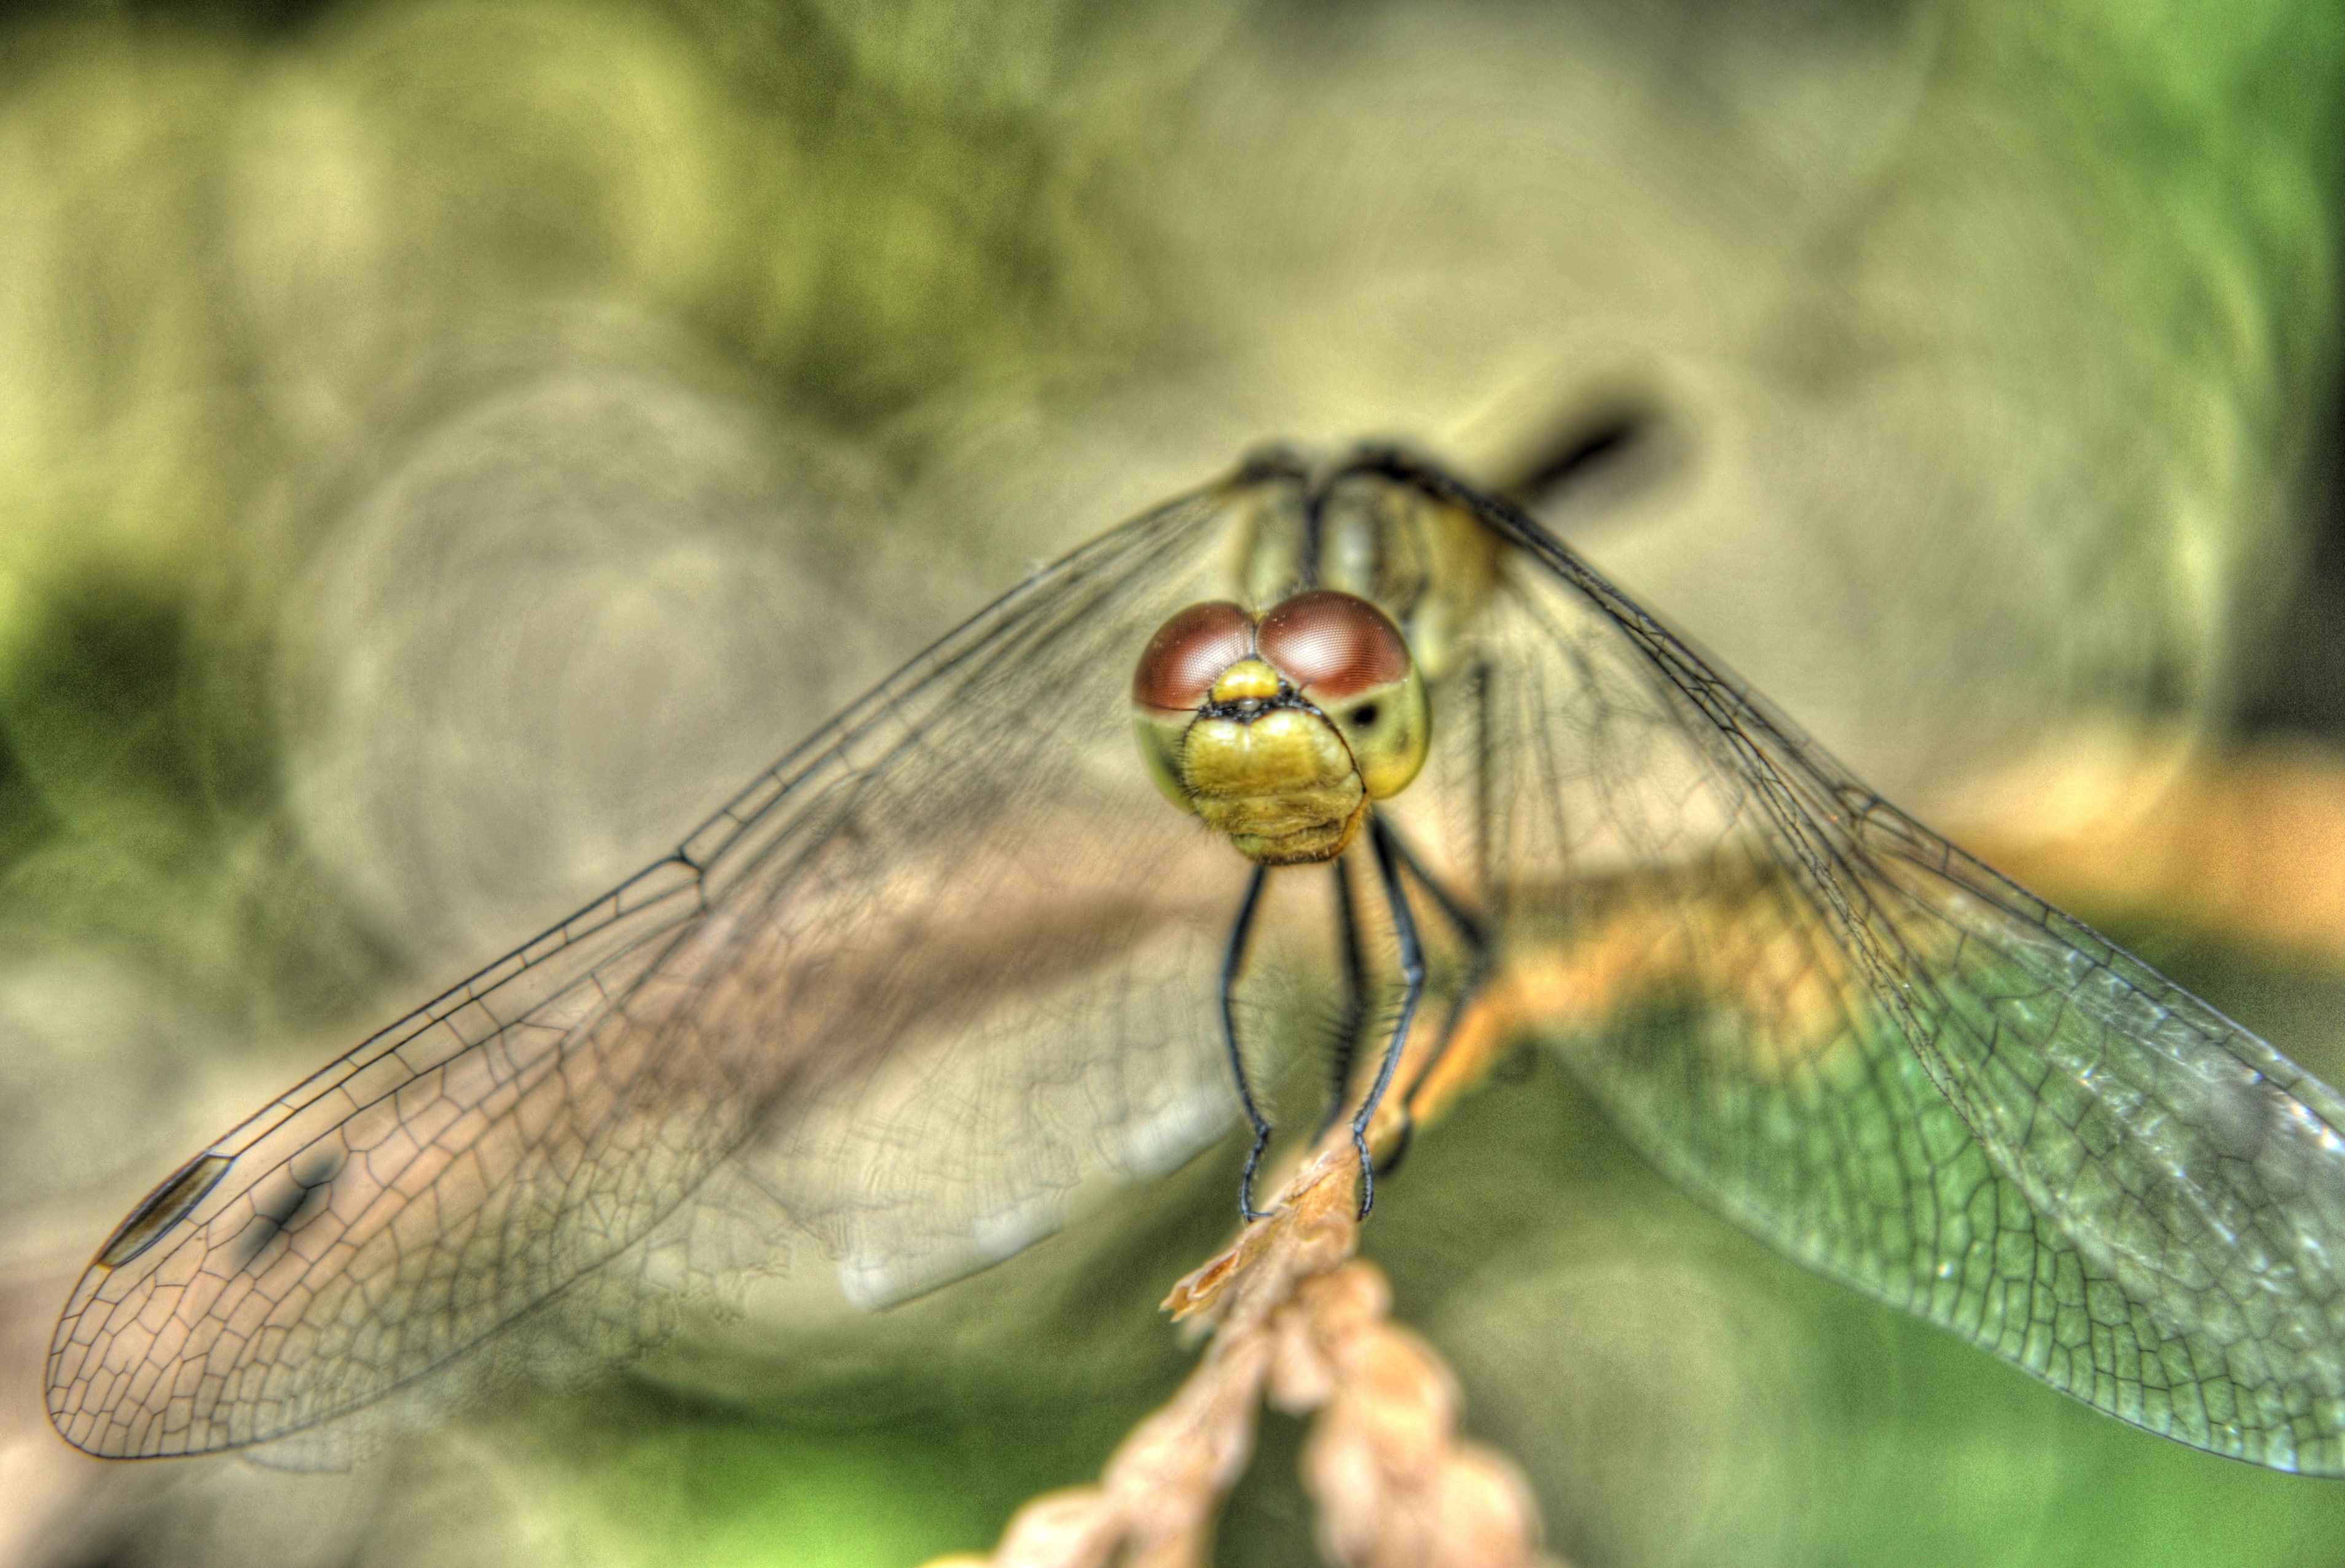
nature, branch, wing, photography, fly, wildlife, green, insect, fauna, invertebrate, close up, dragonfly, sprig, damselfly, macro photography, arthropod, wa ka, the front of the, dragonflies and damseflies, net winged insects